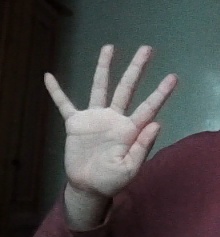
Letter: sheen